Describe the emotion expressed in this image:  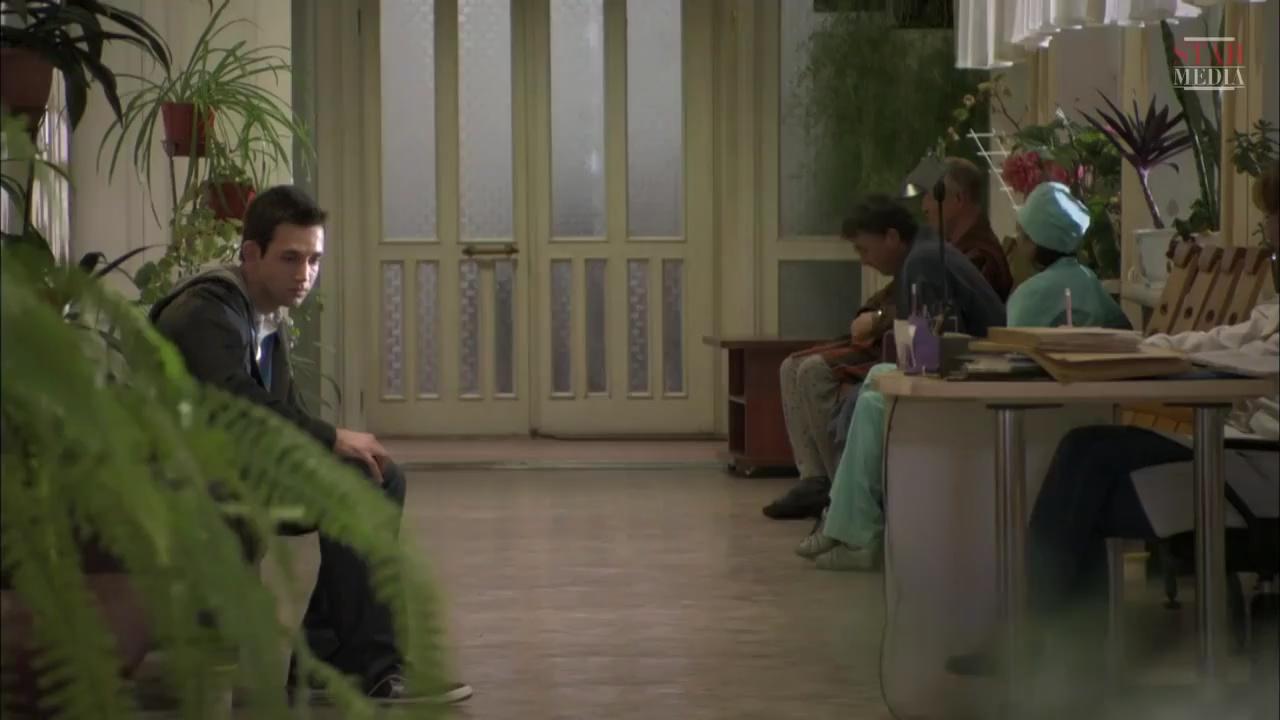
This person displays Suffering, valence and arousal with moderate intensity.